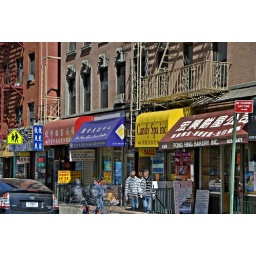
chinatown, new york, fong hing bakery and man in striped shirt walking 1 full